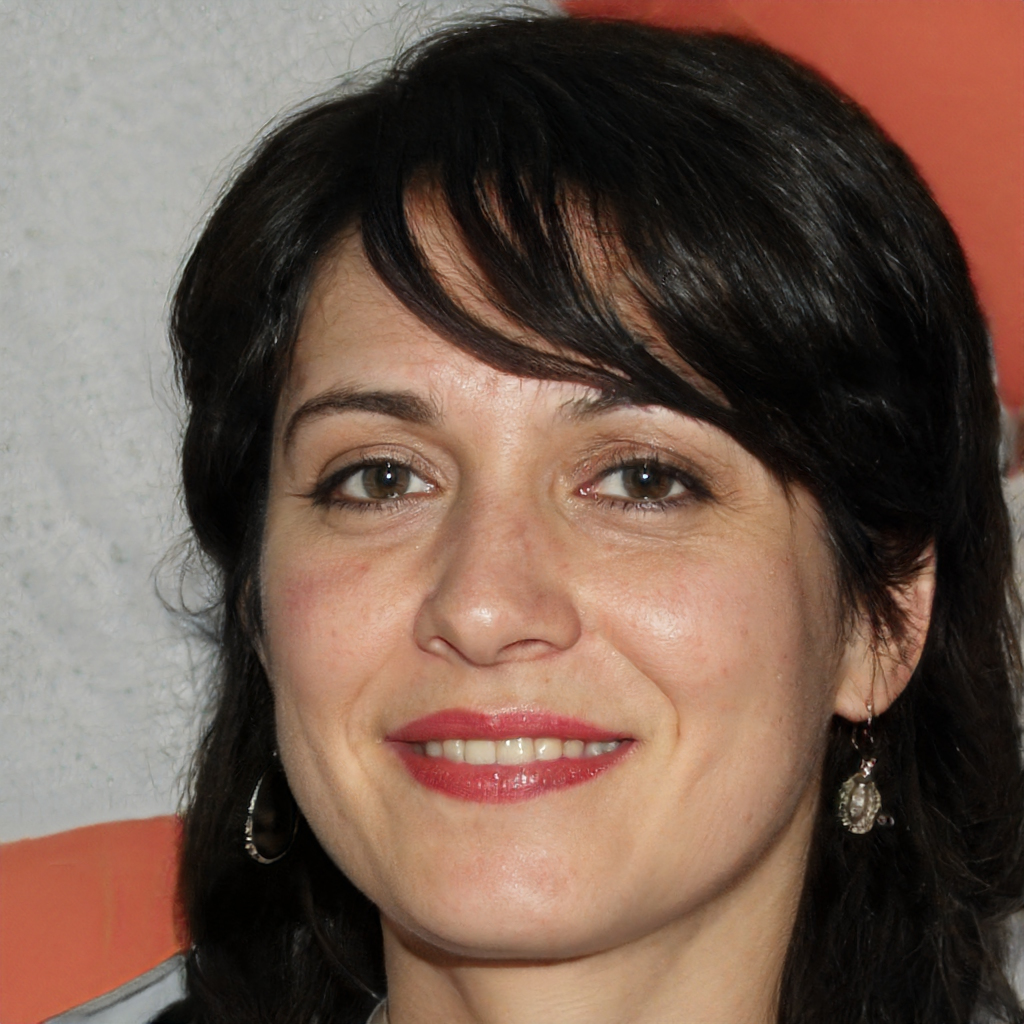
Gender: Female